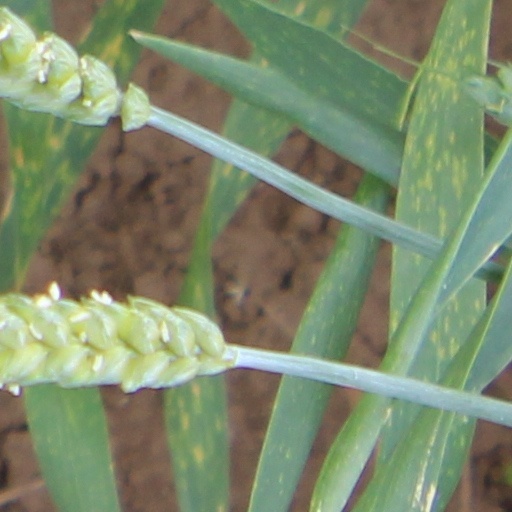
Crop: wheat